The Blind Leading the Blind

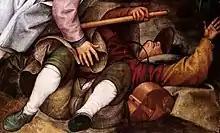
Bruegel demonstrates mastery of foreshortening in depicting the leader of the blind men.

Bruegel based the work on the Biblical parable of the blind leading the blind from Matthew 15:14, in which Christ refers to the Pharisees. According to art critic Margaret Sullivan, Bruegel's audience was likely as familiar with classical literature as with the Bible. Erasmus had published his "Adagia" two years before Bruegel's painting, and it contained the quotation """" ("the blind leader of the blind") by Roman poet Horace. Bruegel expands the two blind men in the parable to six; they are well dressed, rather than wearing the peasant clothing that typifies his late work. The first blind man's face is not visible; the second twists his head as he falls, perhaps to avoid landing face-first. The shinguard-clad third man, on his toes with knees bent and face to the sky, shares a staff with the second, by which he is being pulled down. The others have yet to stumble, but the same fate seems implied.